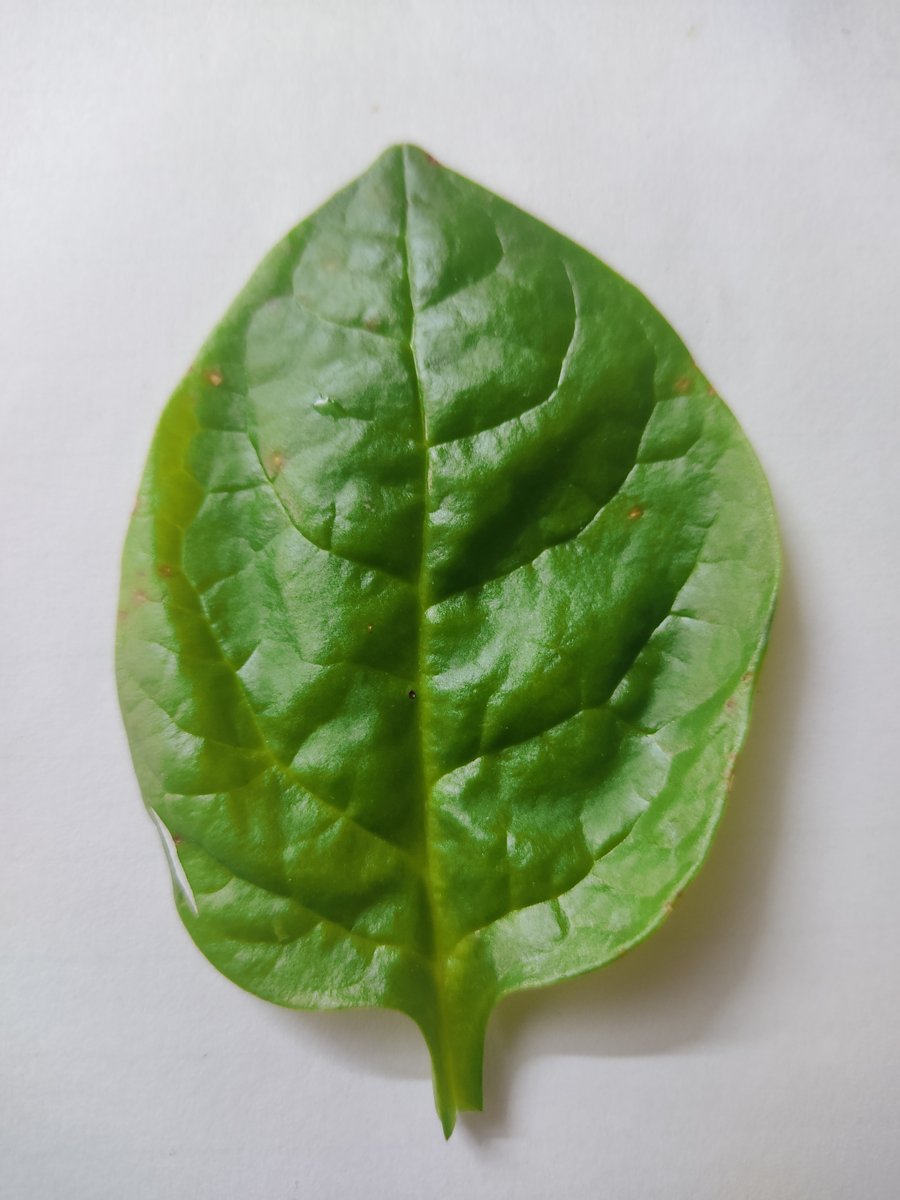
Label: Bacterial-Spot